João Bosco Mota Amaral

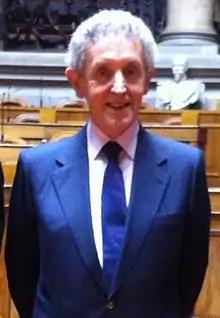
Mota Amaral in 2011

João Bosco Soares Mota Amaral (born 15 April 1943) is a Portuguese politician. He served as President of the Assembly of the Republic of Portugal from 2002 to 2005 and President of the Autonomous Regional Government of the Azores from 1976 to 1995.